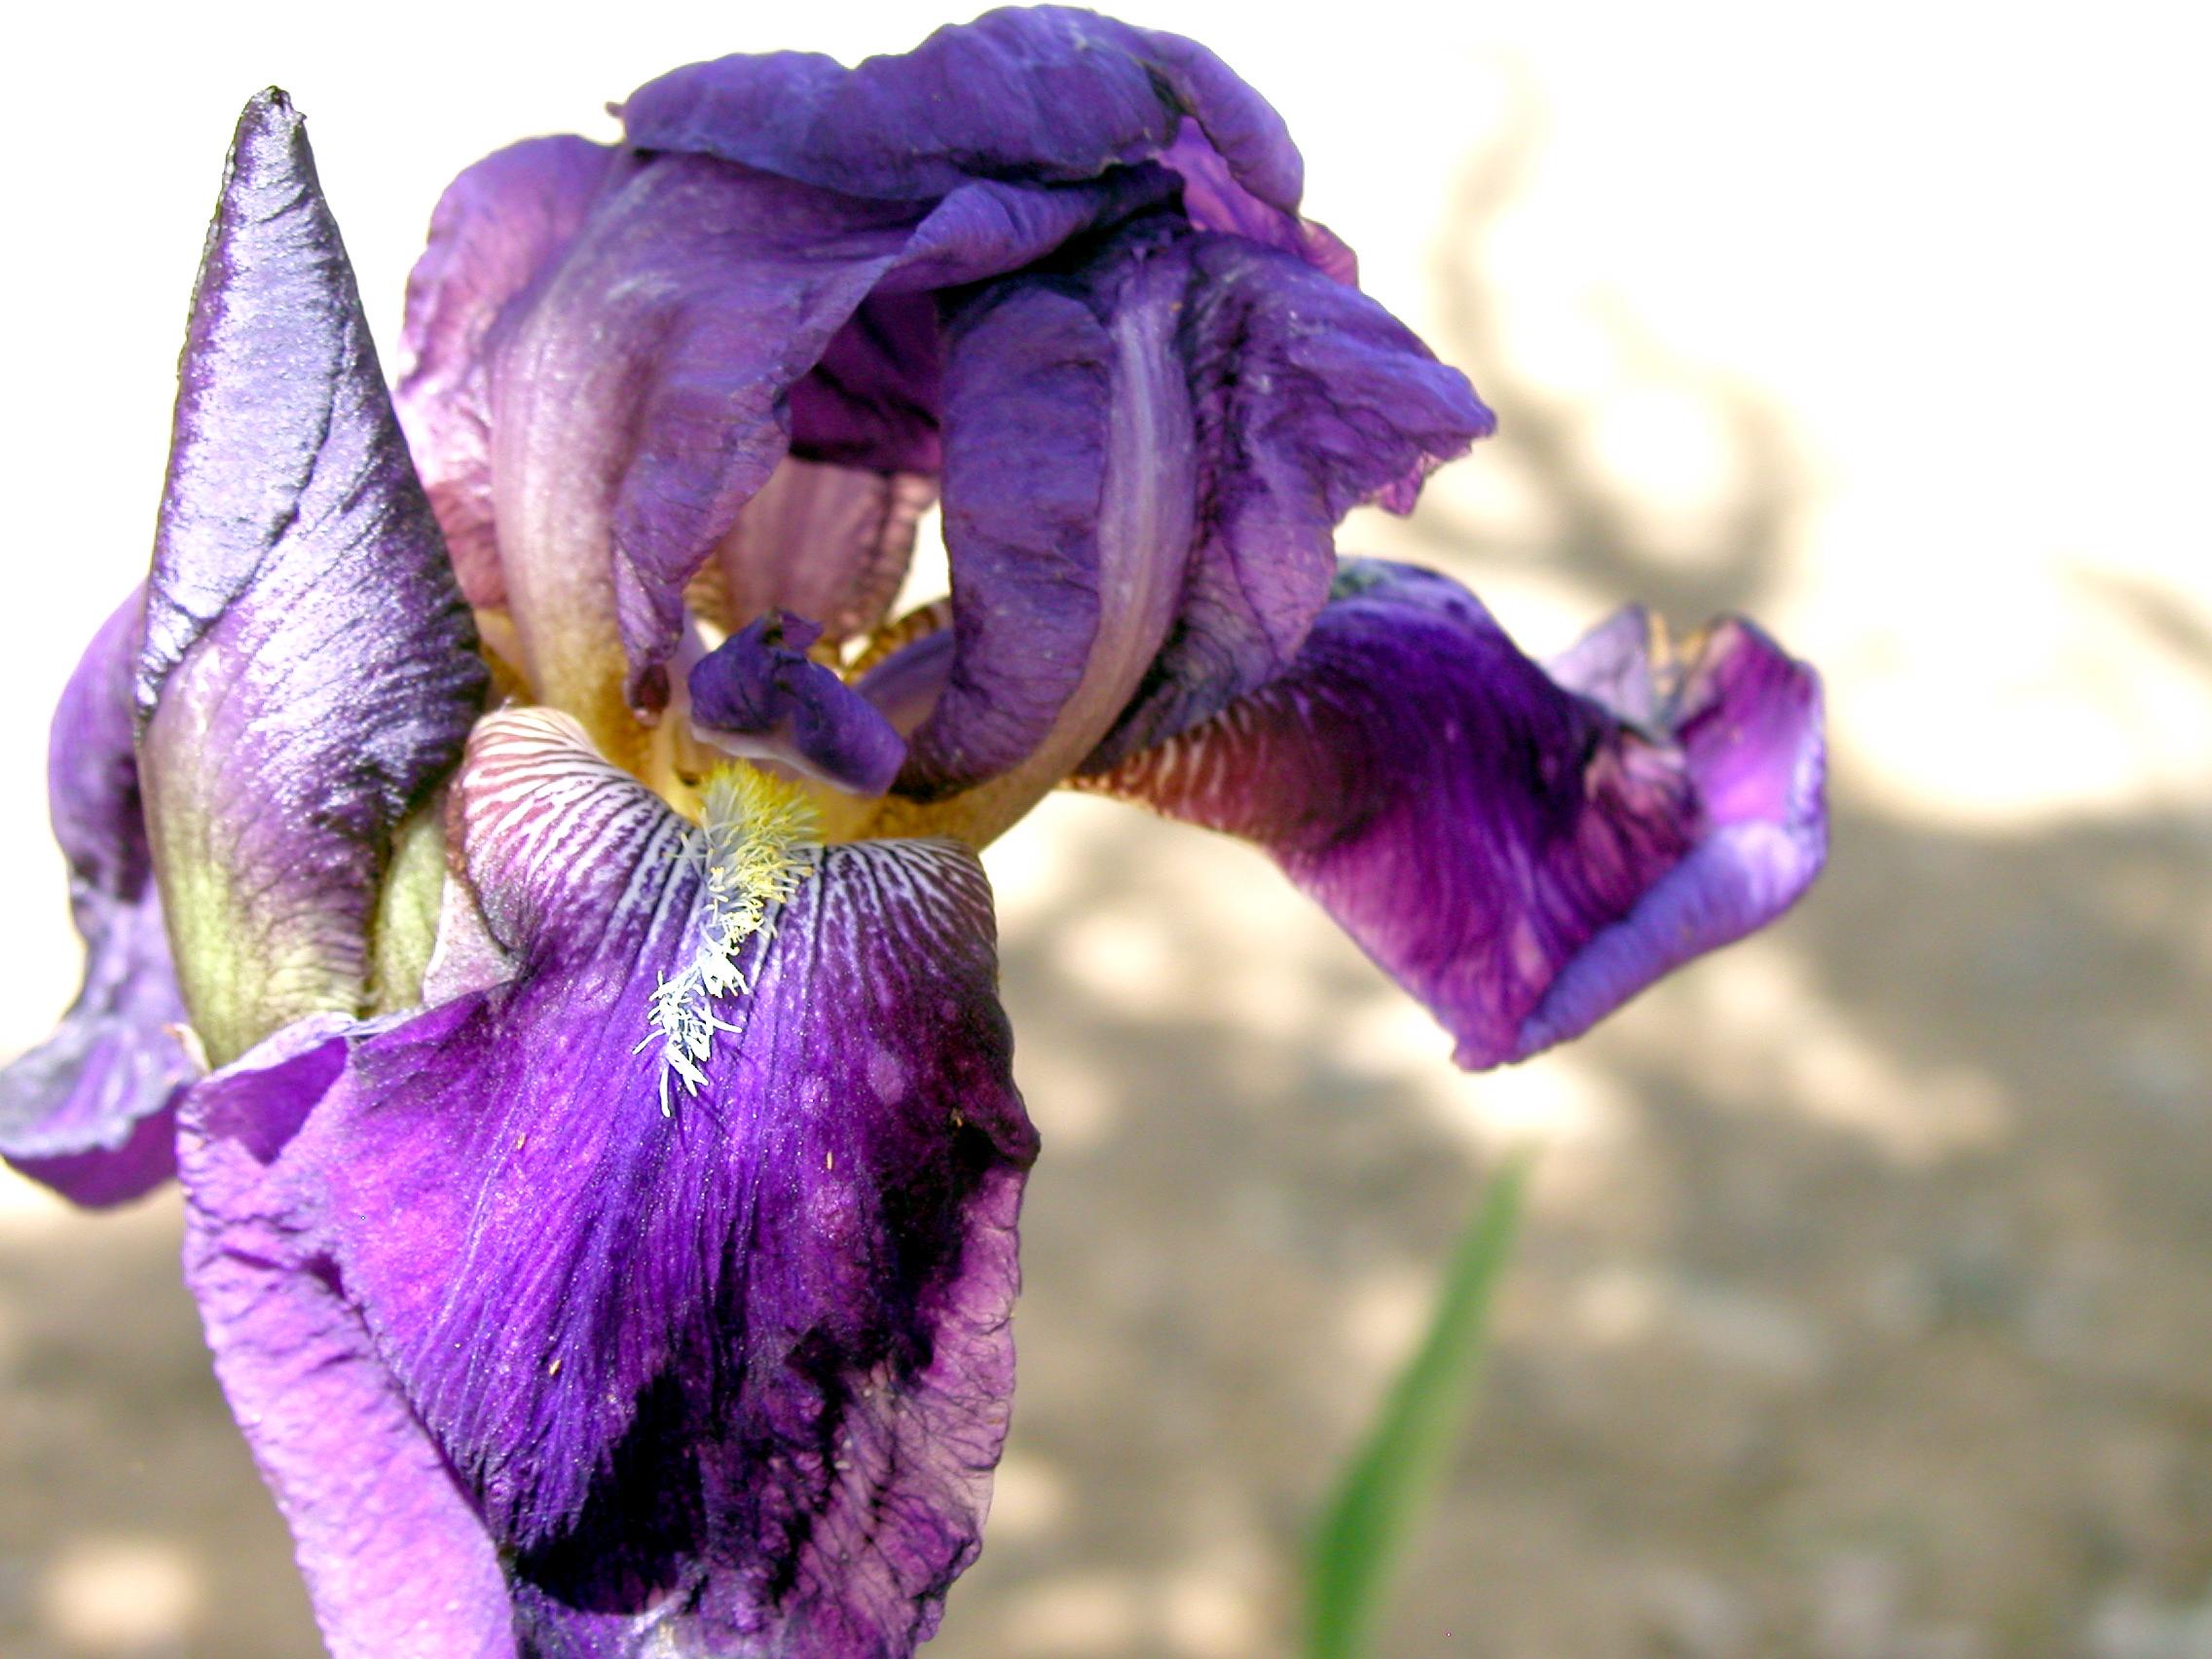
plant, flower, purple, petal, flora, human body, iris, eye, violet, organ, strawberryaz, macro photography, flowering plant, land plant, iris family